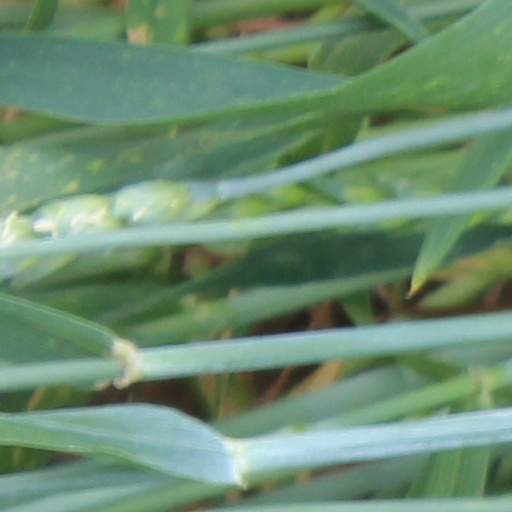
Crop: wheat